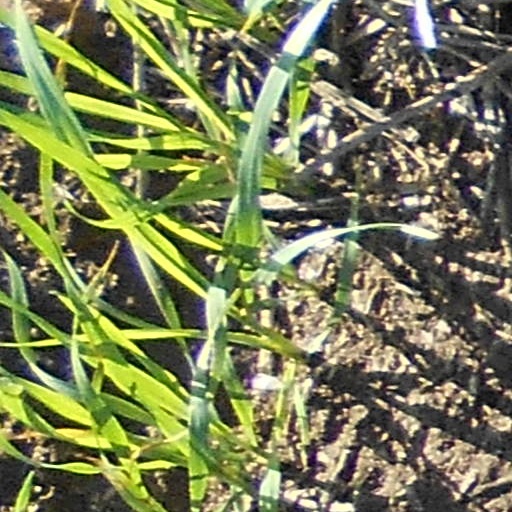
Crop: wheat